Roads in Ireland

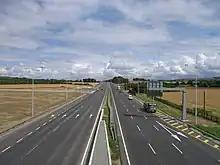
Naas Road (N7), non-motorway high-grade dual carriageway

In the Republic of Ireland, a motorway forms part of a national primary route, but is indicated by the prefix "M" instead of "N". Motorways are the highest standard roads and certain drivers and vehicles are prohibited from using them. The motorway network has been expanded extensively since the 1990s, through construction of new motorways and redesignation of existing motorway-standard dual-carriageway sections of national primary routes.